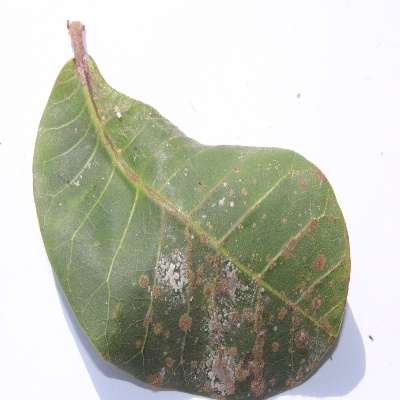
Crop: Cashew
Condition: red rust